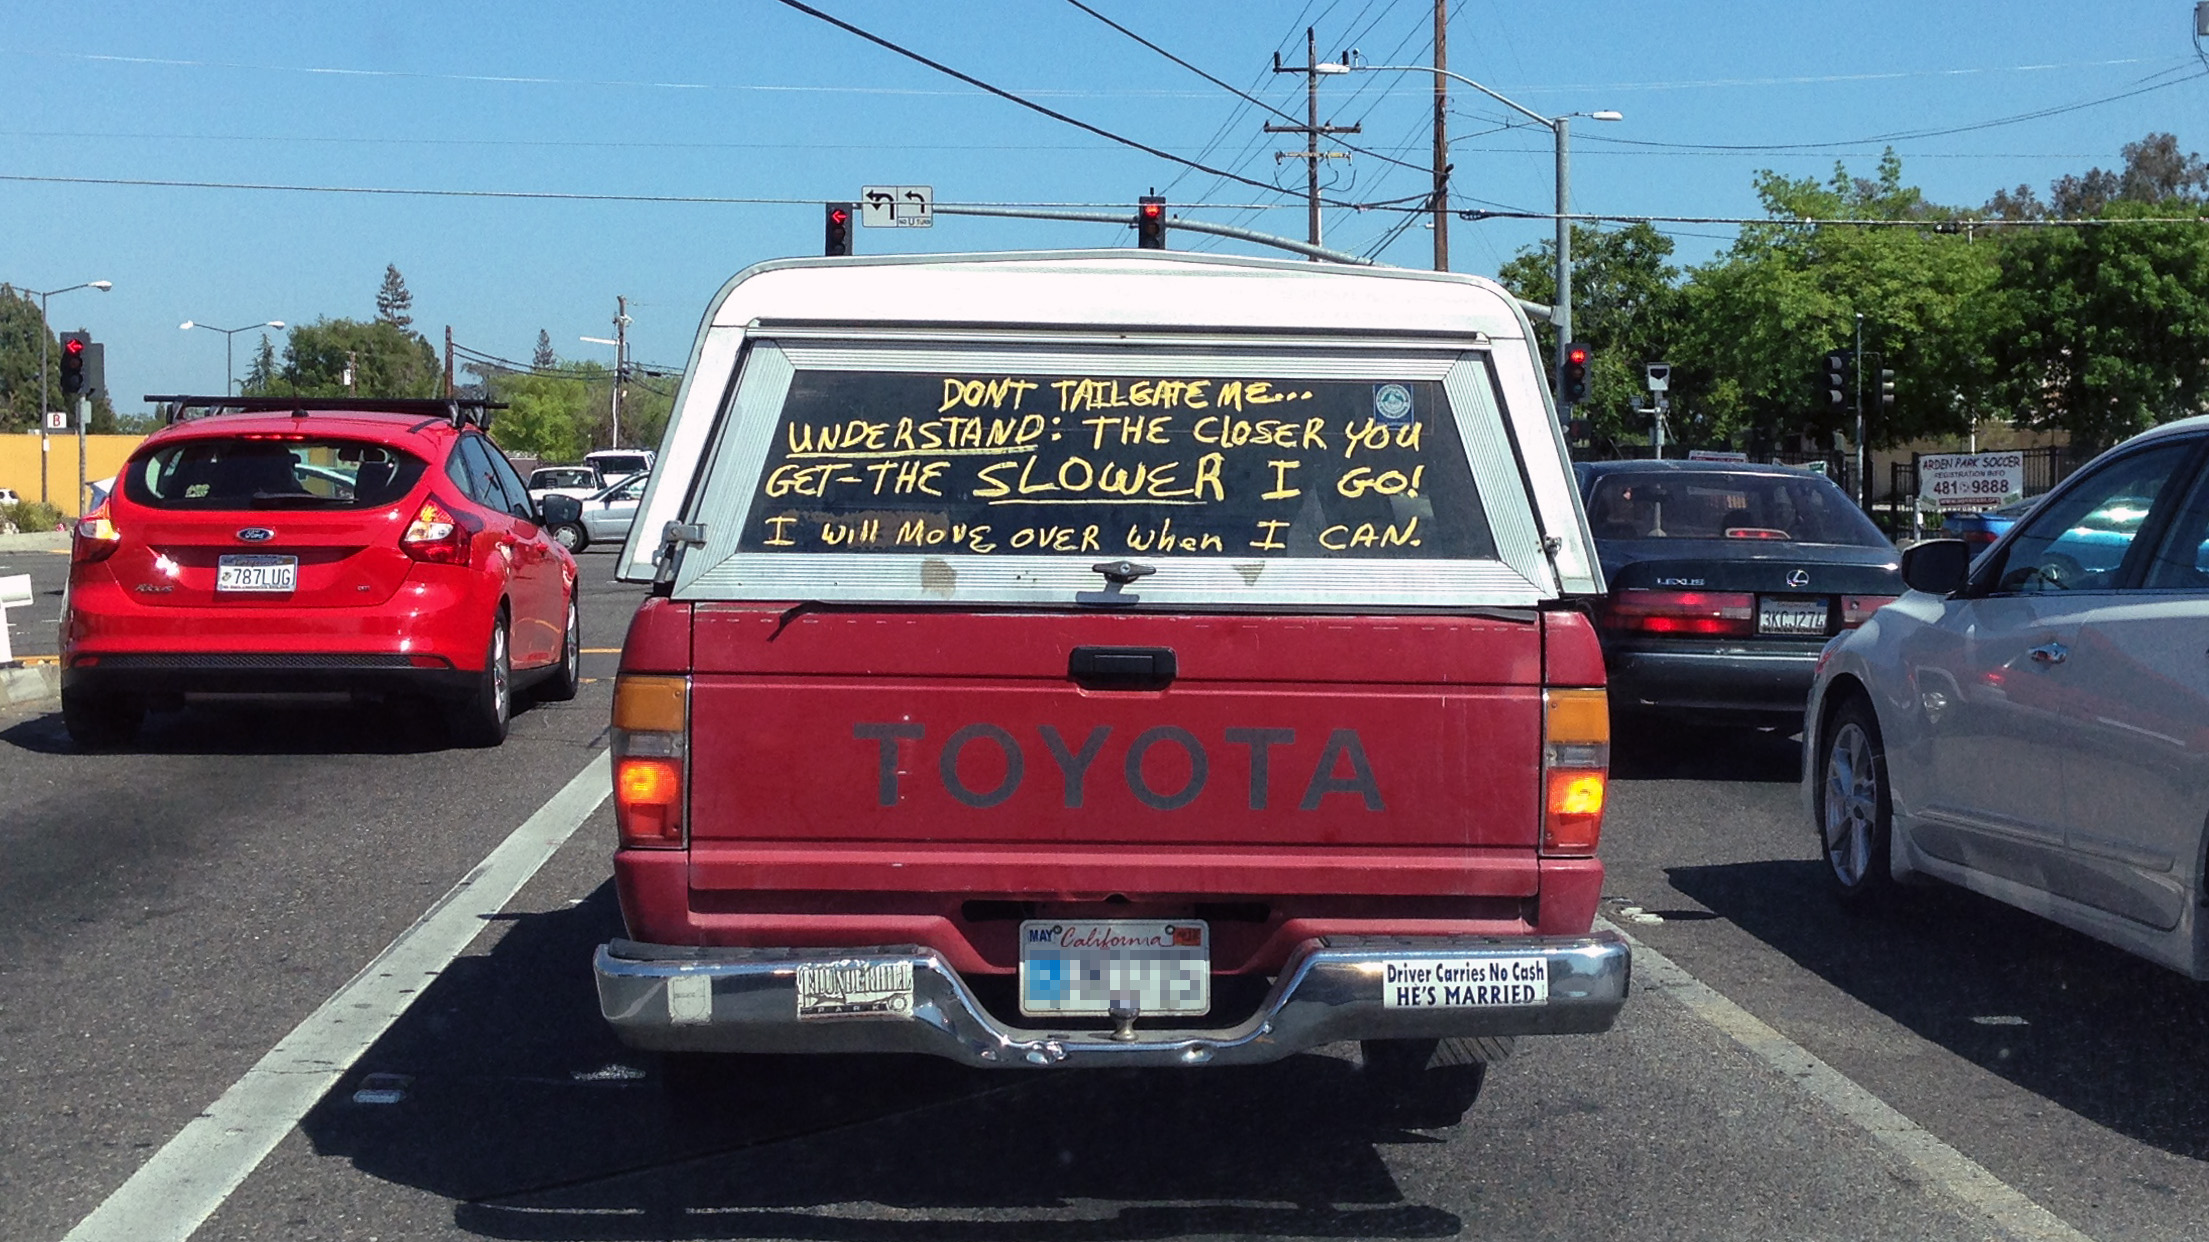
car, van, transport, truck, vehicle, motor vehicle, bumper, ford, commercial vehicle, sport utility vehicle, land vehicle, automobile make, automotive exterior, off roading